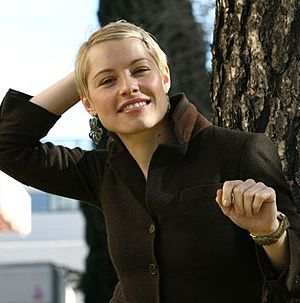
Soraya Arnelas
Soraya Arnelas
Soraya Arnelas i Valencia de Alcantara, Cáceres, er en spansk sangerinde, som optræder under kunstnernavnet Soraya.